The Return of Wild Bill

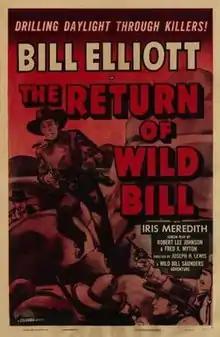
Theatrical release poster

The Return of Wild Bill is a 1940 American Western film directed by Joseph H. Lewis and written by Robert Lee Johnson and Fred Myton. The film stars Wild Bill Elliott, Iris Meredith, George Lloyd, Luana Walters, Edward LeSaint and Frank LaRue. The film was released on June 27, 1940, by Columbia Pictures. It is the fourth and last in Columbia Pictures' series of four "Wild Bill Saunders" films, which began with "The Taming of the West".